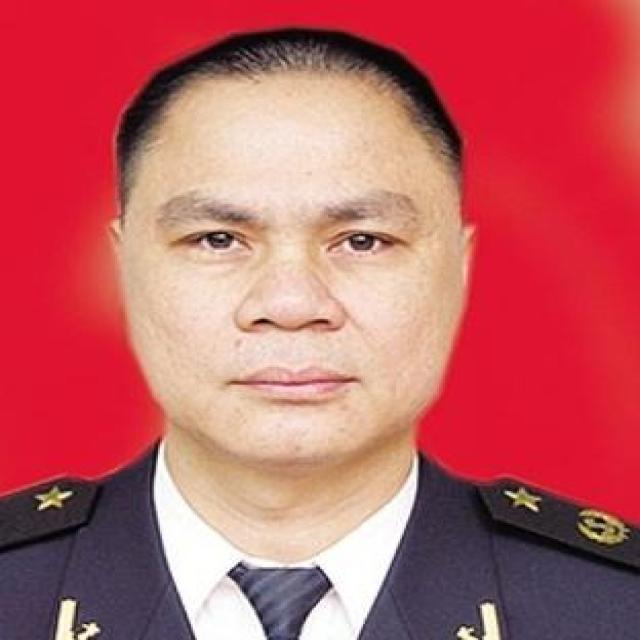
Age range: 45-64